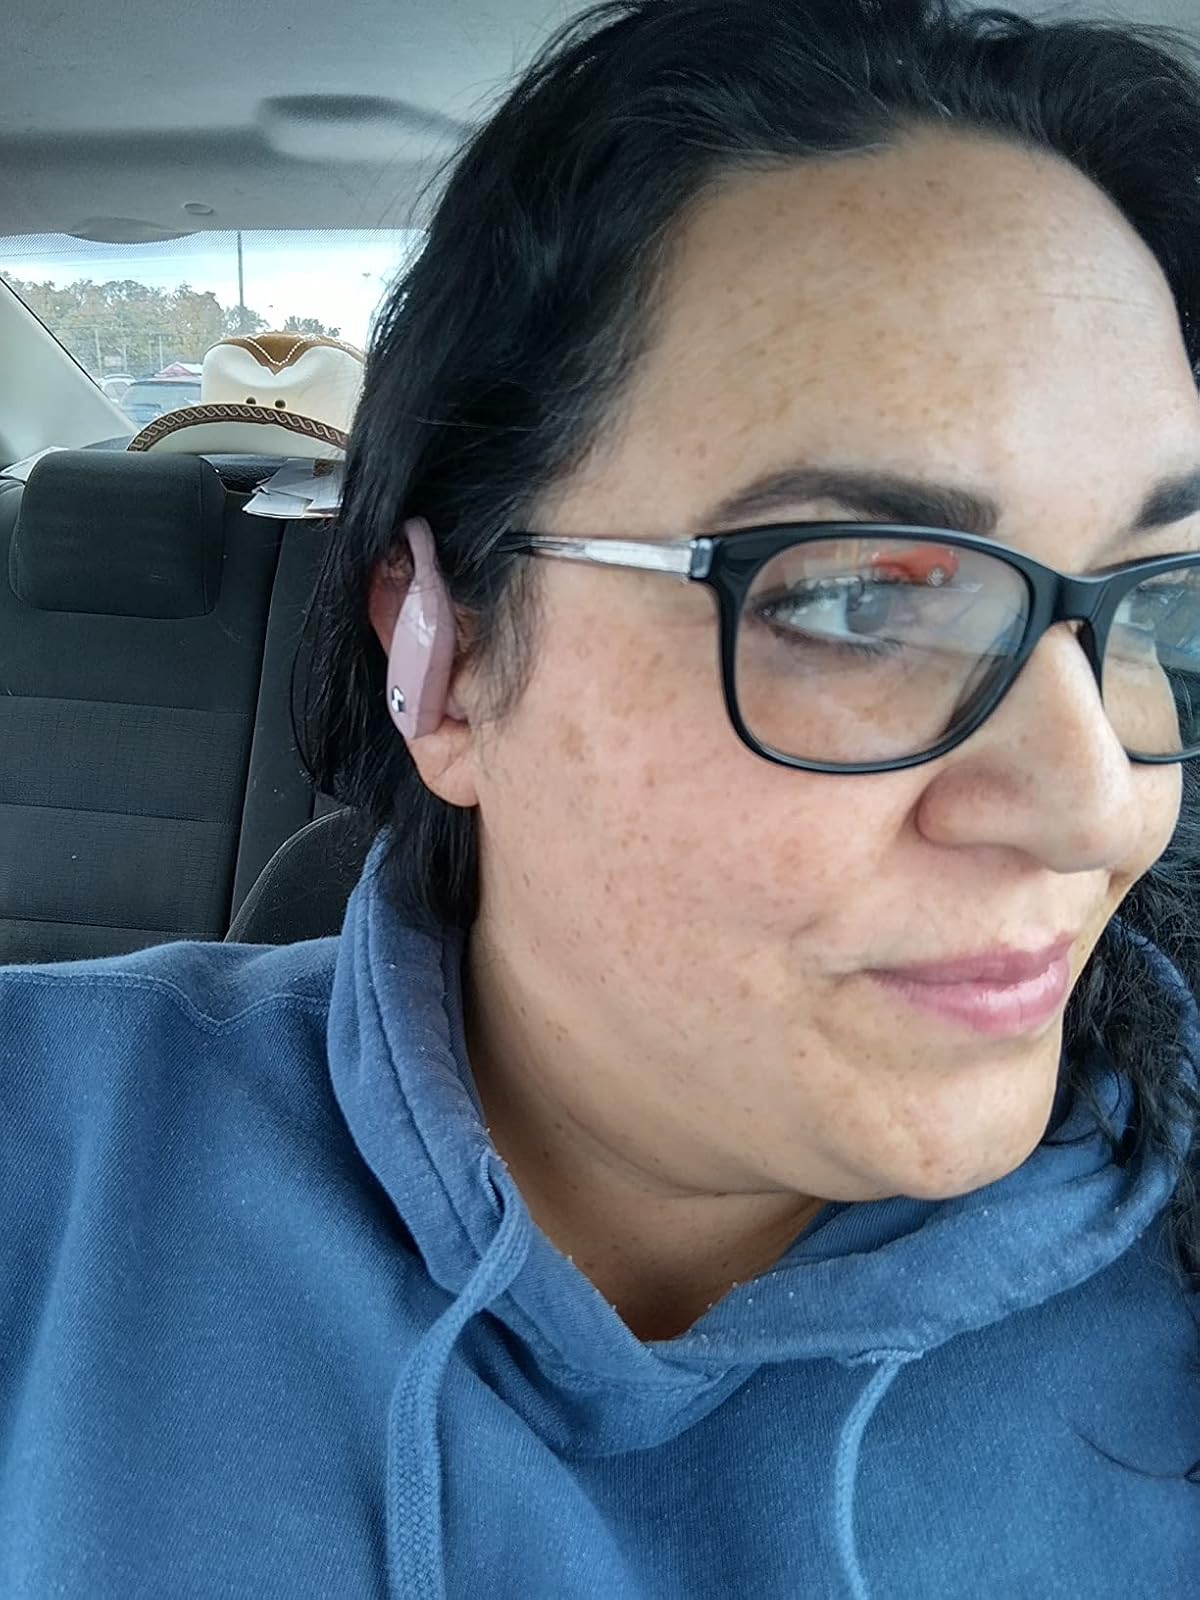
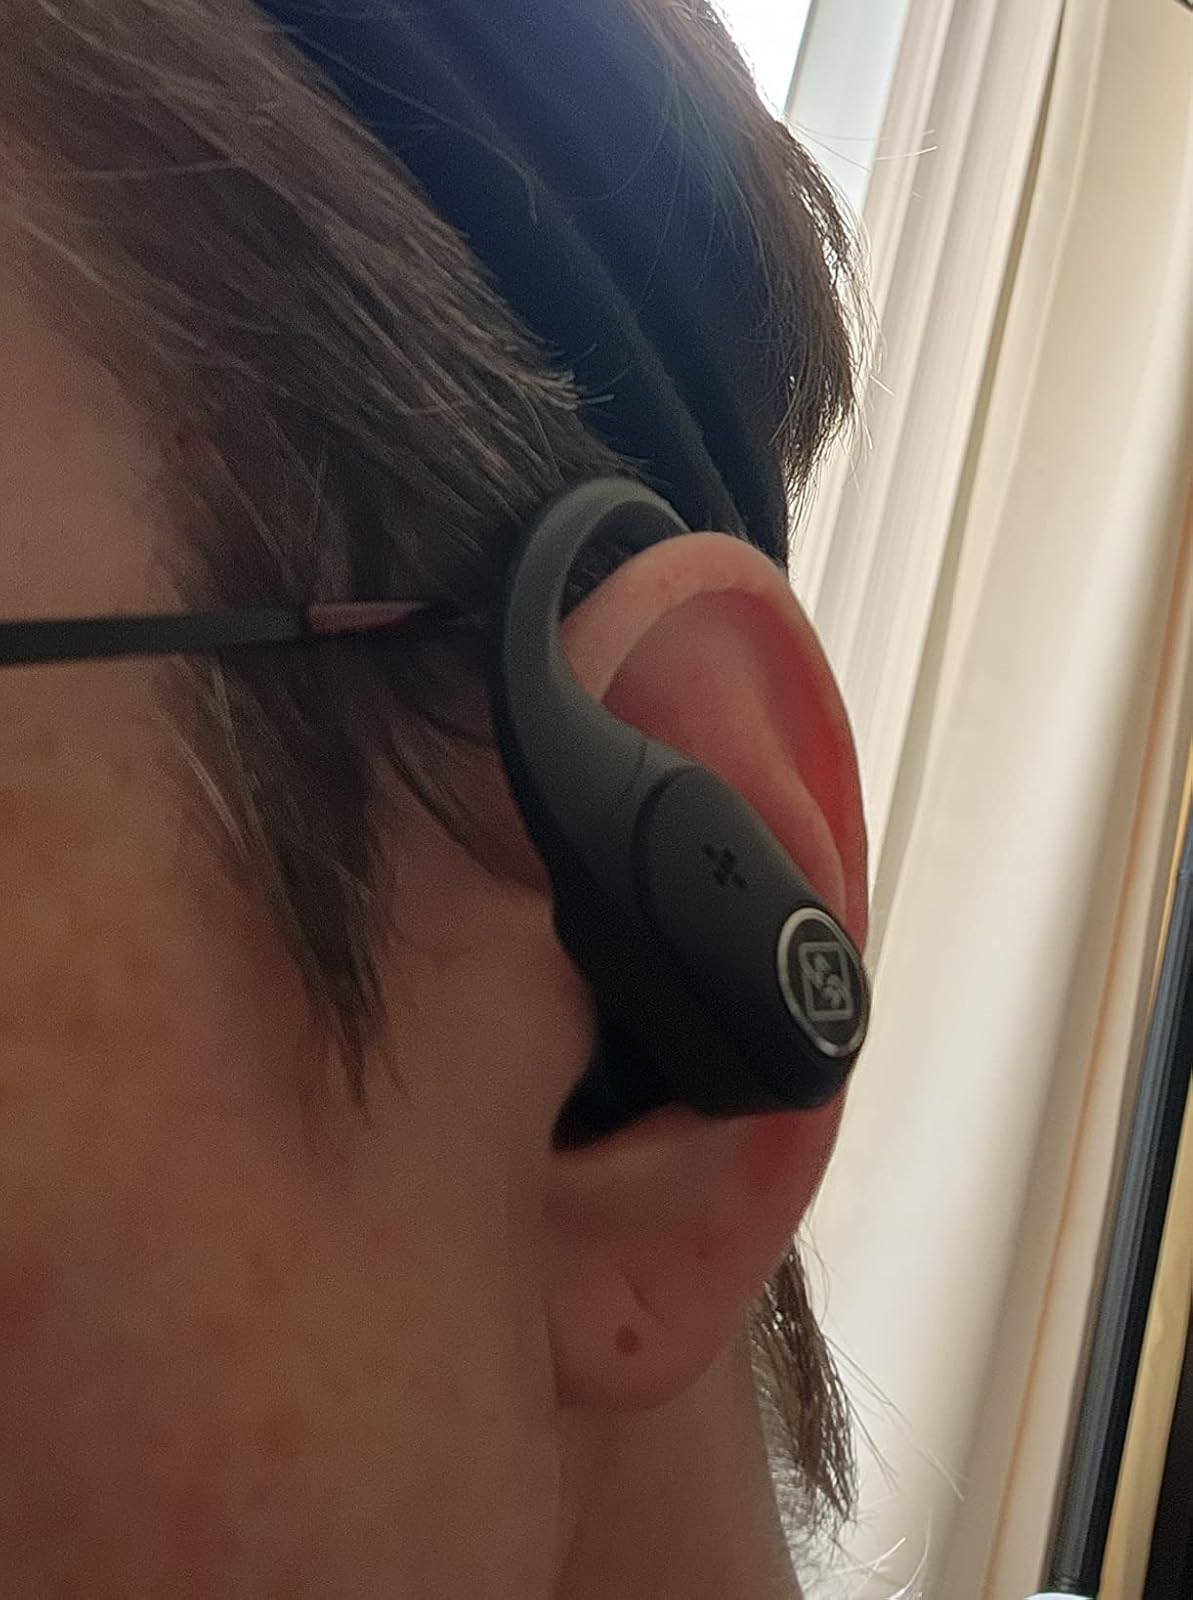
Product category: earbuds
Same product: no